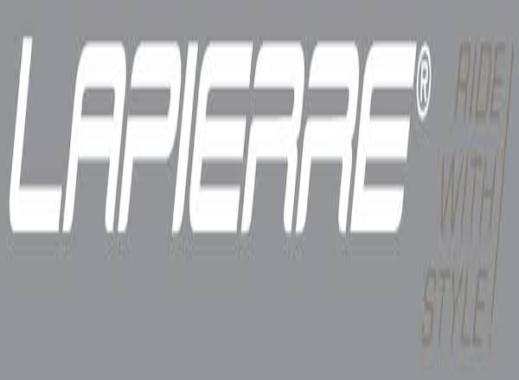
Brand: Lapierre
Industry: Transportation